Julius Bernstein

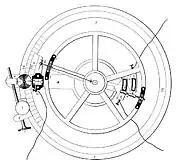
Differential rheotome, used by Bernstein to measure action potentials

Bernstein's work was concentrated in the fields of neurobiology and biophysics. He is largely recognized for his "membrane hypothesis" in regards to the origin of the "resting potential" and the "action potential" in the nerve. Bernstein (1902, 1912) correctly proposed that excitable cells are surrounded by a membrane selectively permeable to K ions at rest and that during excitation the membrane permeability to other ions increases. His "membrane hypothesis" explained the resting potential of nerve and muscle as a diffusion potential set up by the tendency of positively charged ions to diffuse from their high concentration in cytoplasm to their low concentration in the extracellular solution while other ions are held back. During excitation, the internal negativity would be lost transiently as other ions are allowed to diffuse across the membrane, effectively short-circuiting the K diffusion potential. In the English-language literature, the words "membrane breakdown" were used to describe Bernstein's view of excitation. (From "Ion Channels of Excitable Membranes", Third Edition, by Bertil Hille).